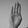
ASL letter: B